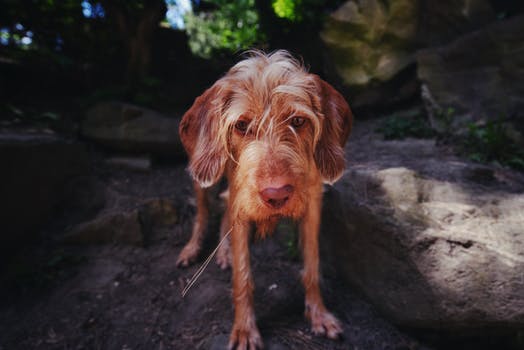
Label: No Watermark